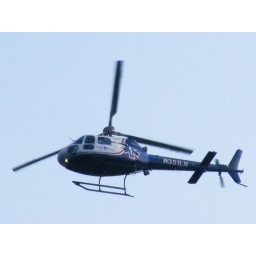
Helicopter flying over my house getting ready to land at the hospital